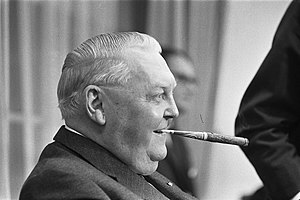
Ludwig Erhard / Politisk virksomhed fra 1945 / Finansminister
Ludwig Erhard som forbundskansler, 1964
Ludwig Wilhelm Erhard var en tysk politiker fra CDU.